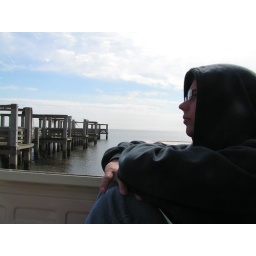
Tony riding in a truck bed in Pass Christian, MS